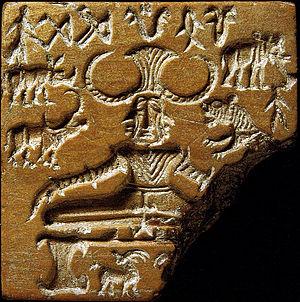
Shiva est un dieu hindou, membre de la Trimūrti avec Brahmā et Vishnou. Shiva est quelquefois considéré comme le dieu du yoga et est représenté en tant que yogi qui possède la connaissance universelle, suprême et absolue, voire dans un état « au-delà de la connaissance ». Doté d'un grand pouvoir, il mène une vie de sage sur le mont Kailash.